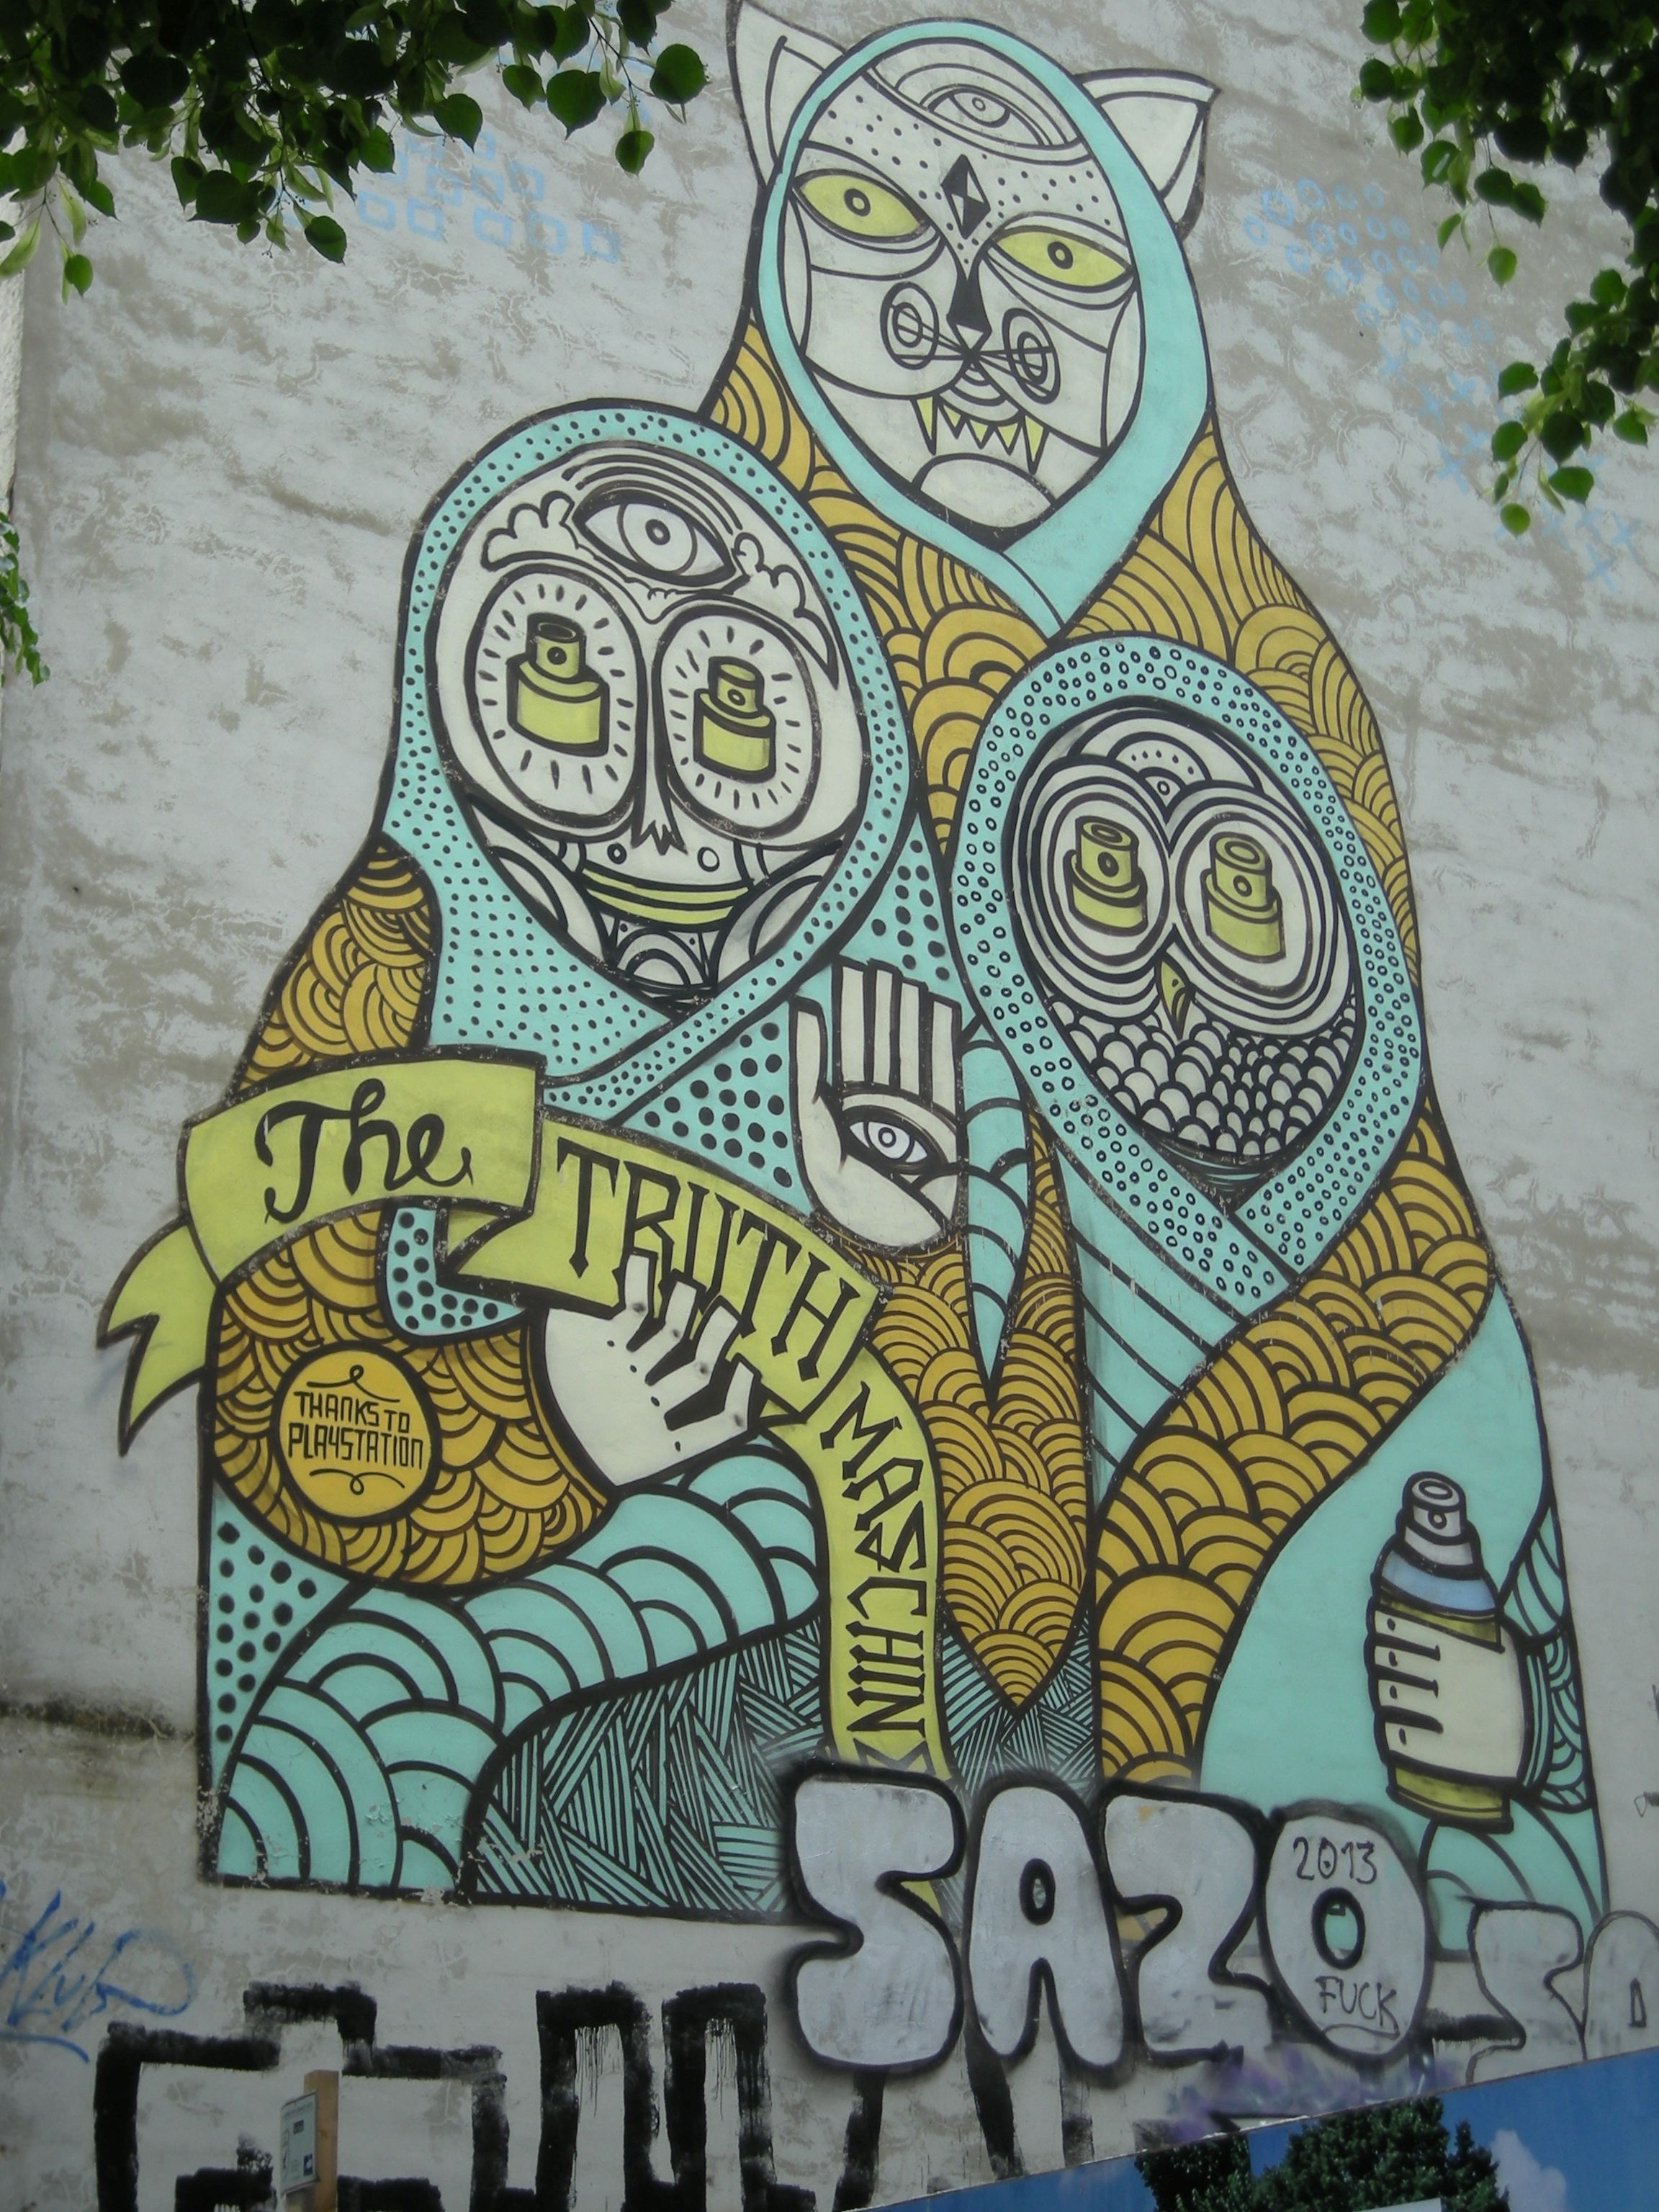
window, pattern, graffiti, street art, 2014, art, sketch, drawing, design, mural, berlin, the truth machine, goal street